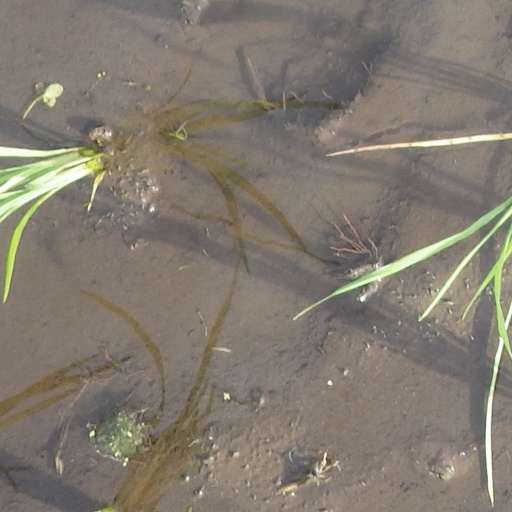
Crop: rice